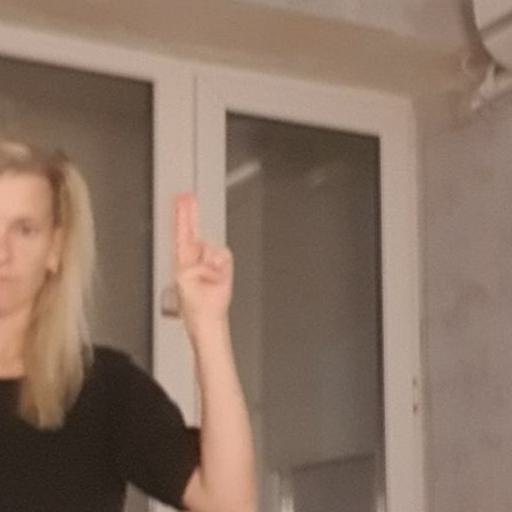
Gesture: two_up